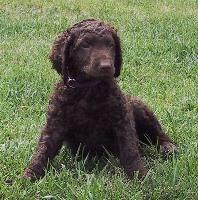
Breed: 202-n000028-curly_coated_retriever